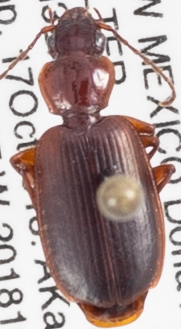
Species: Cymindis punctigera
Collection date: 2018-10-17
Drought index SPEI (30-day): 1.45
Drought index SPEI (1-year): -0.39
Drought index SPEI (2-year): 0.17